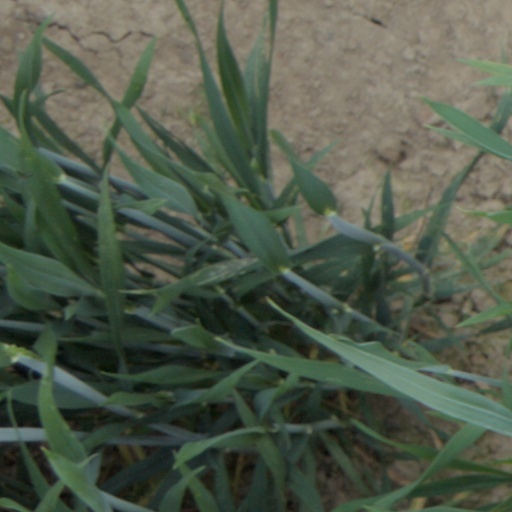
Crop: wheat